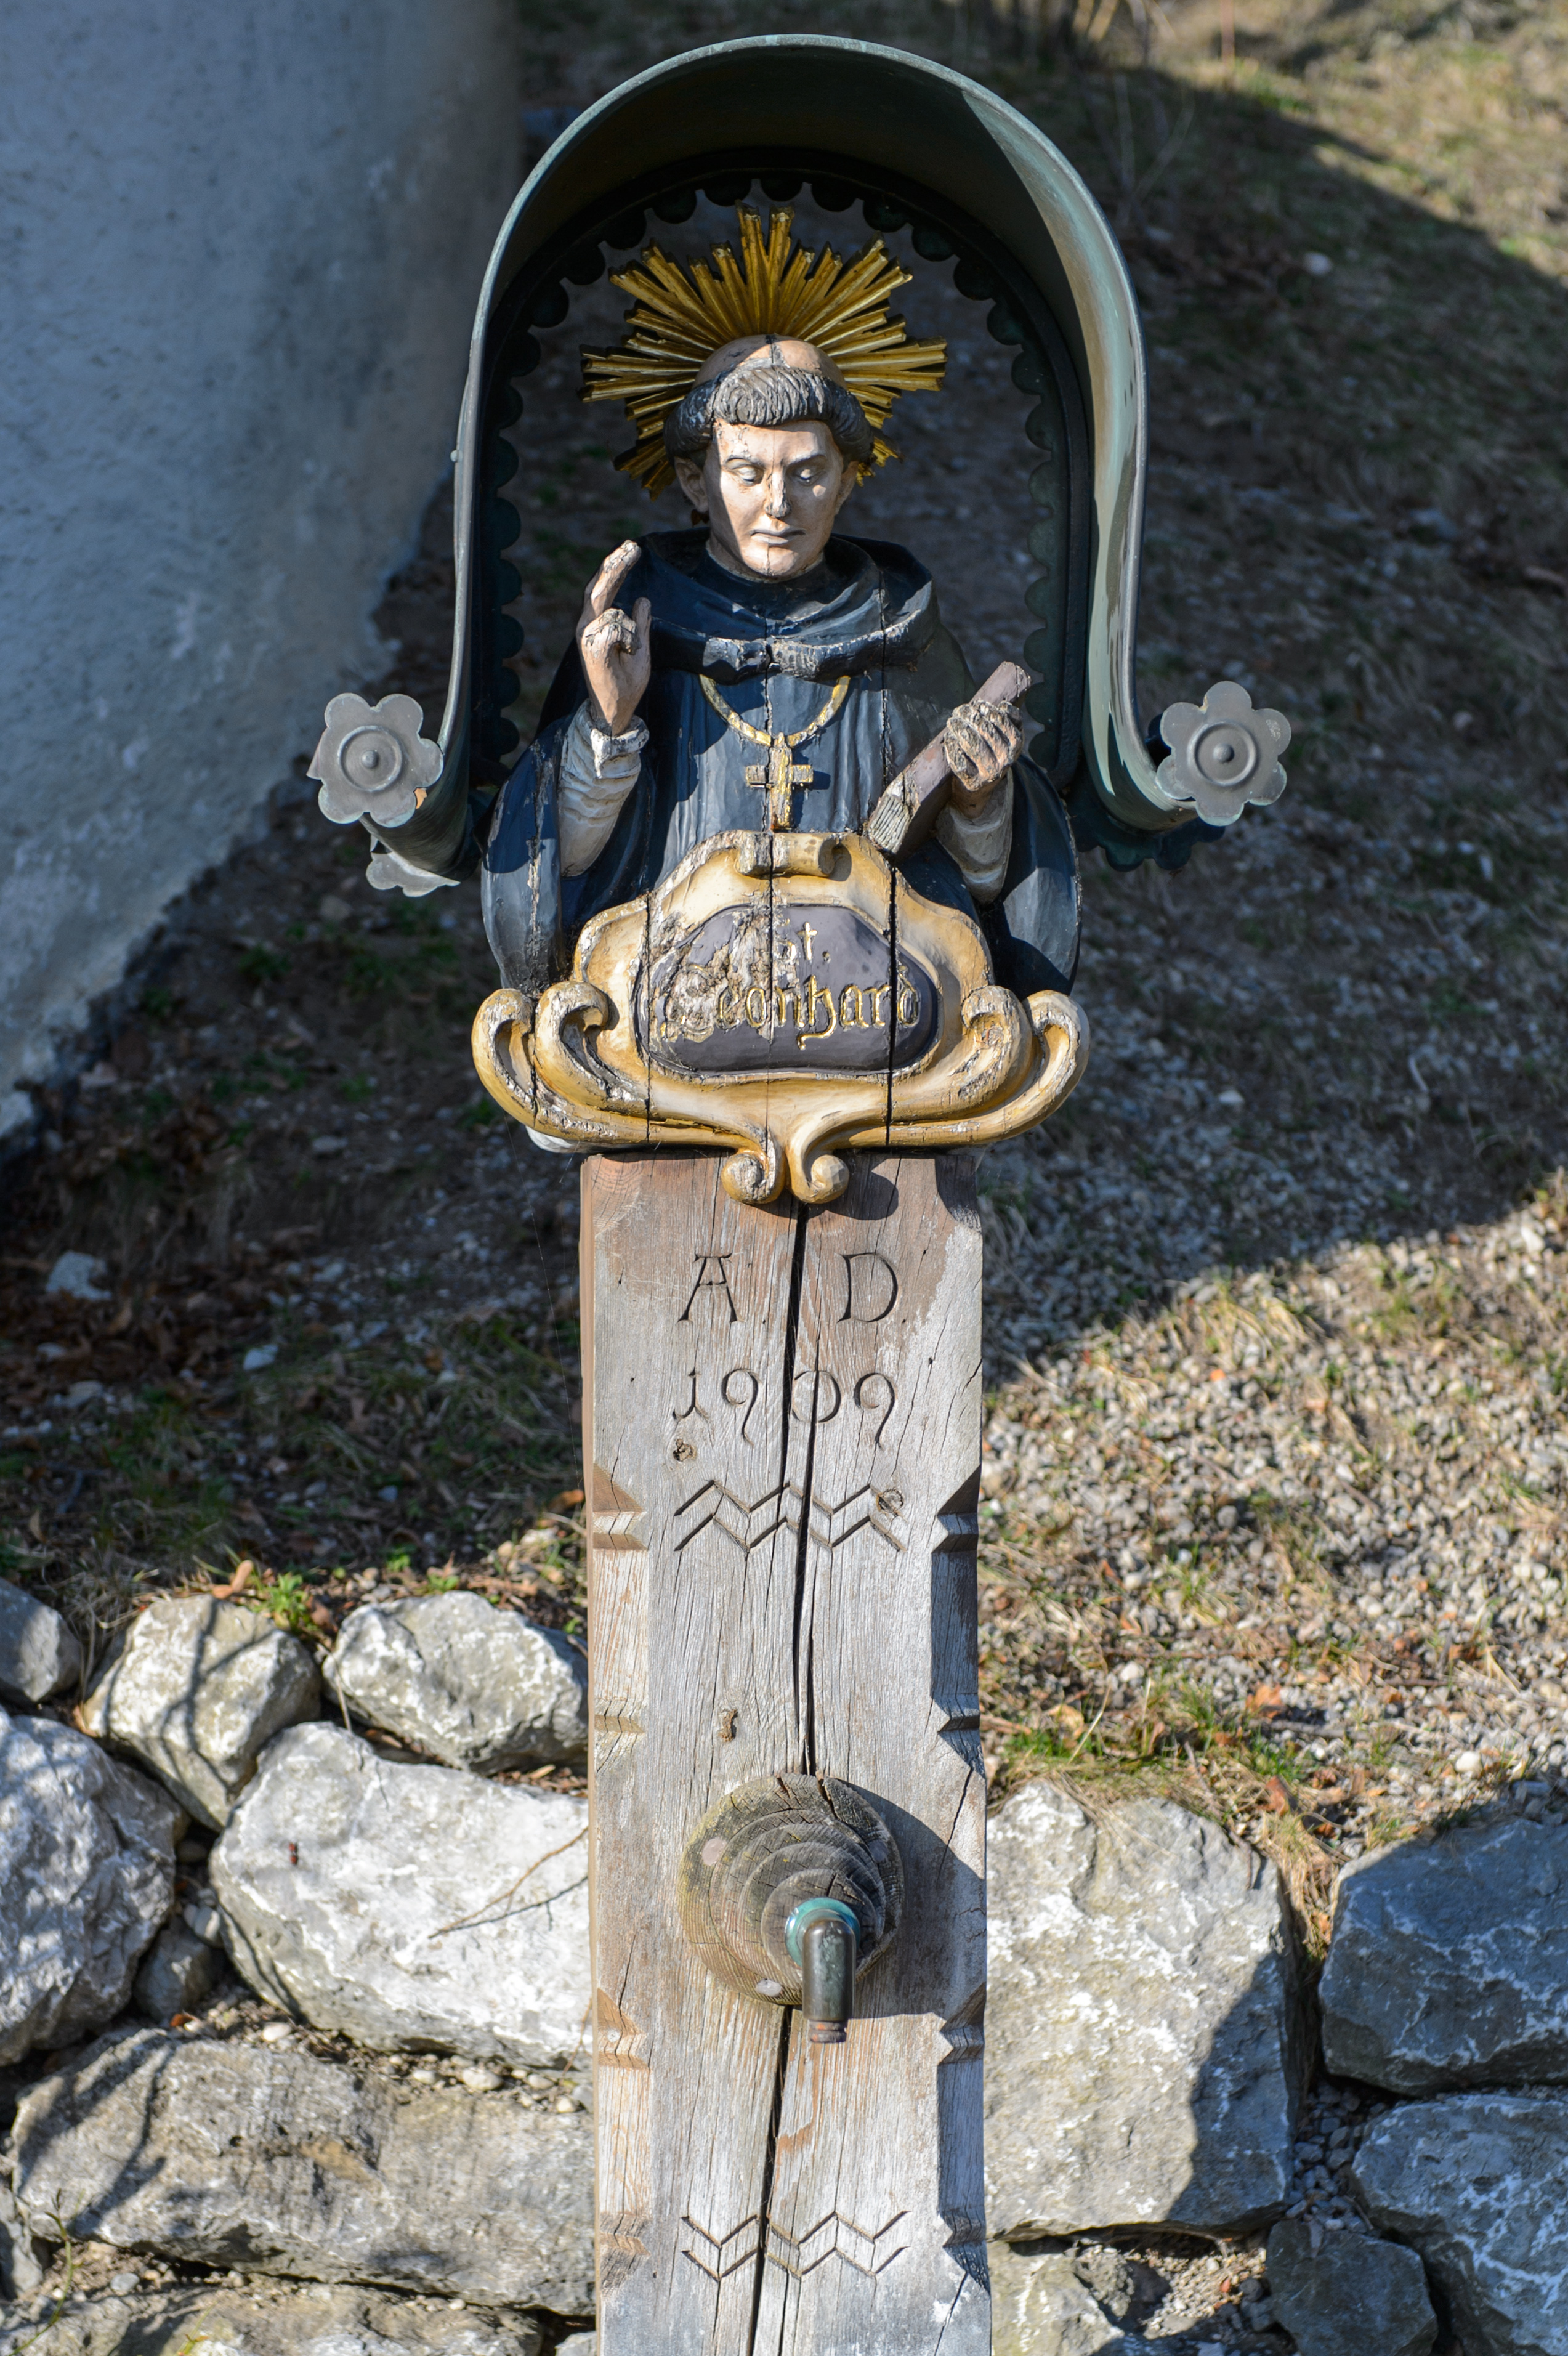
monument, statue, nikon, sculpture, art, iron, nikond4, d4, badt lz